Pattress

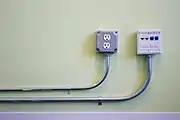
External pattress boxes: power and data sockets

A pattress or pattress box or fitting box (in the United States and Canada, electrical wall switch box, electrical wall outlet box, electrical ceiling box, switch box, outlet box, electrical box, etc.) is the container for the space behind electrical fittings such as power outlet sockets, light switches, or fixed light fixtures. Pattresses may be designed for either surface mounting (with cabling running along the wall surface) or for embedding in the wall or skirting board. Some electricians use the term "pattress box" to describe a surface-mounted box, although simply the term "pattress" suffices.